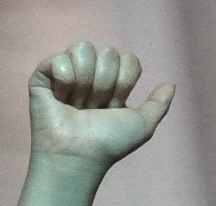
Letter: dhad